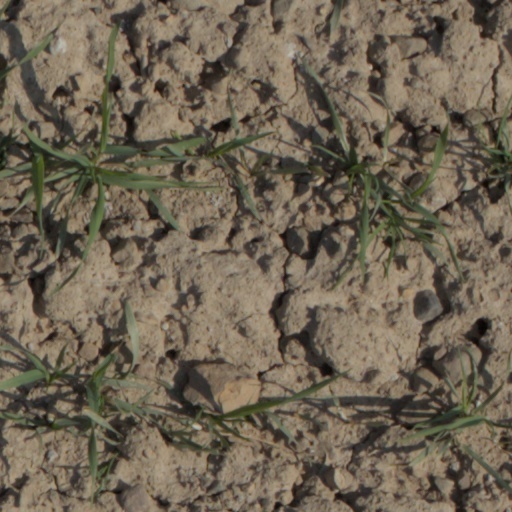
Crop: wheat